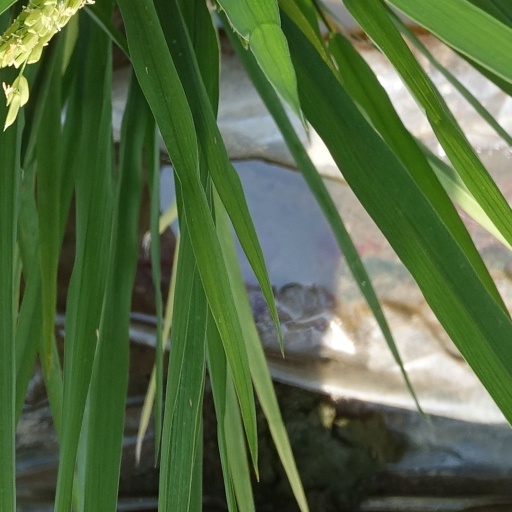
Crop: rice